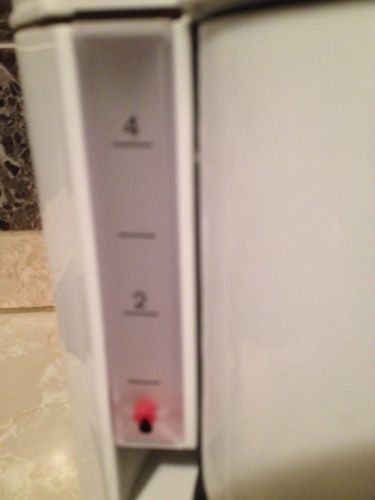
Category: coffee maker